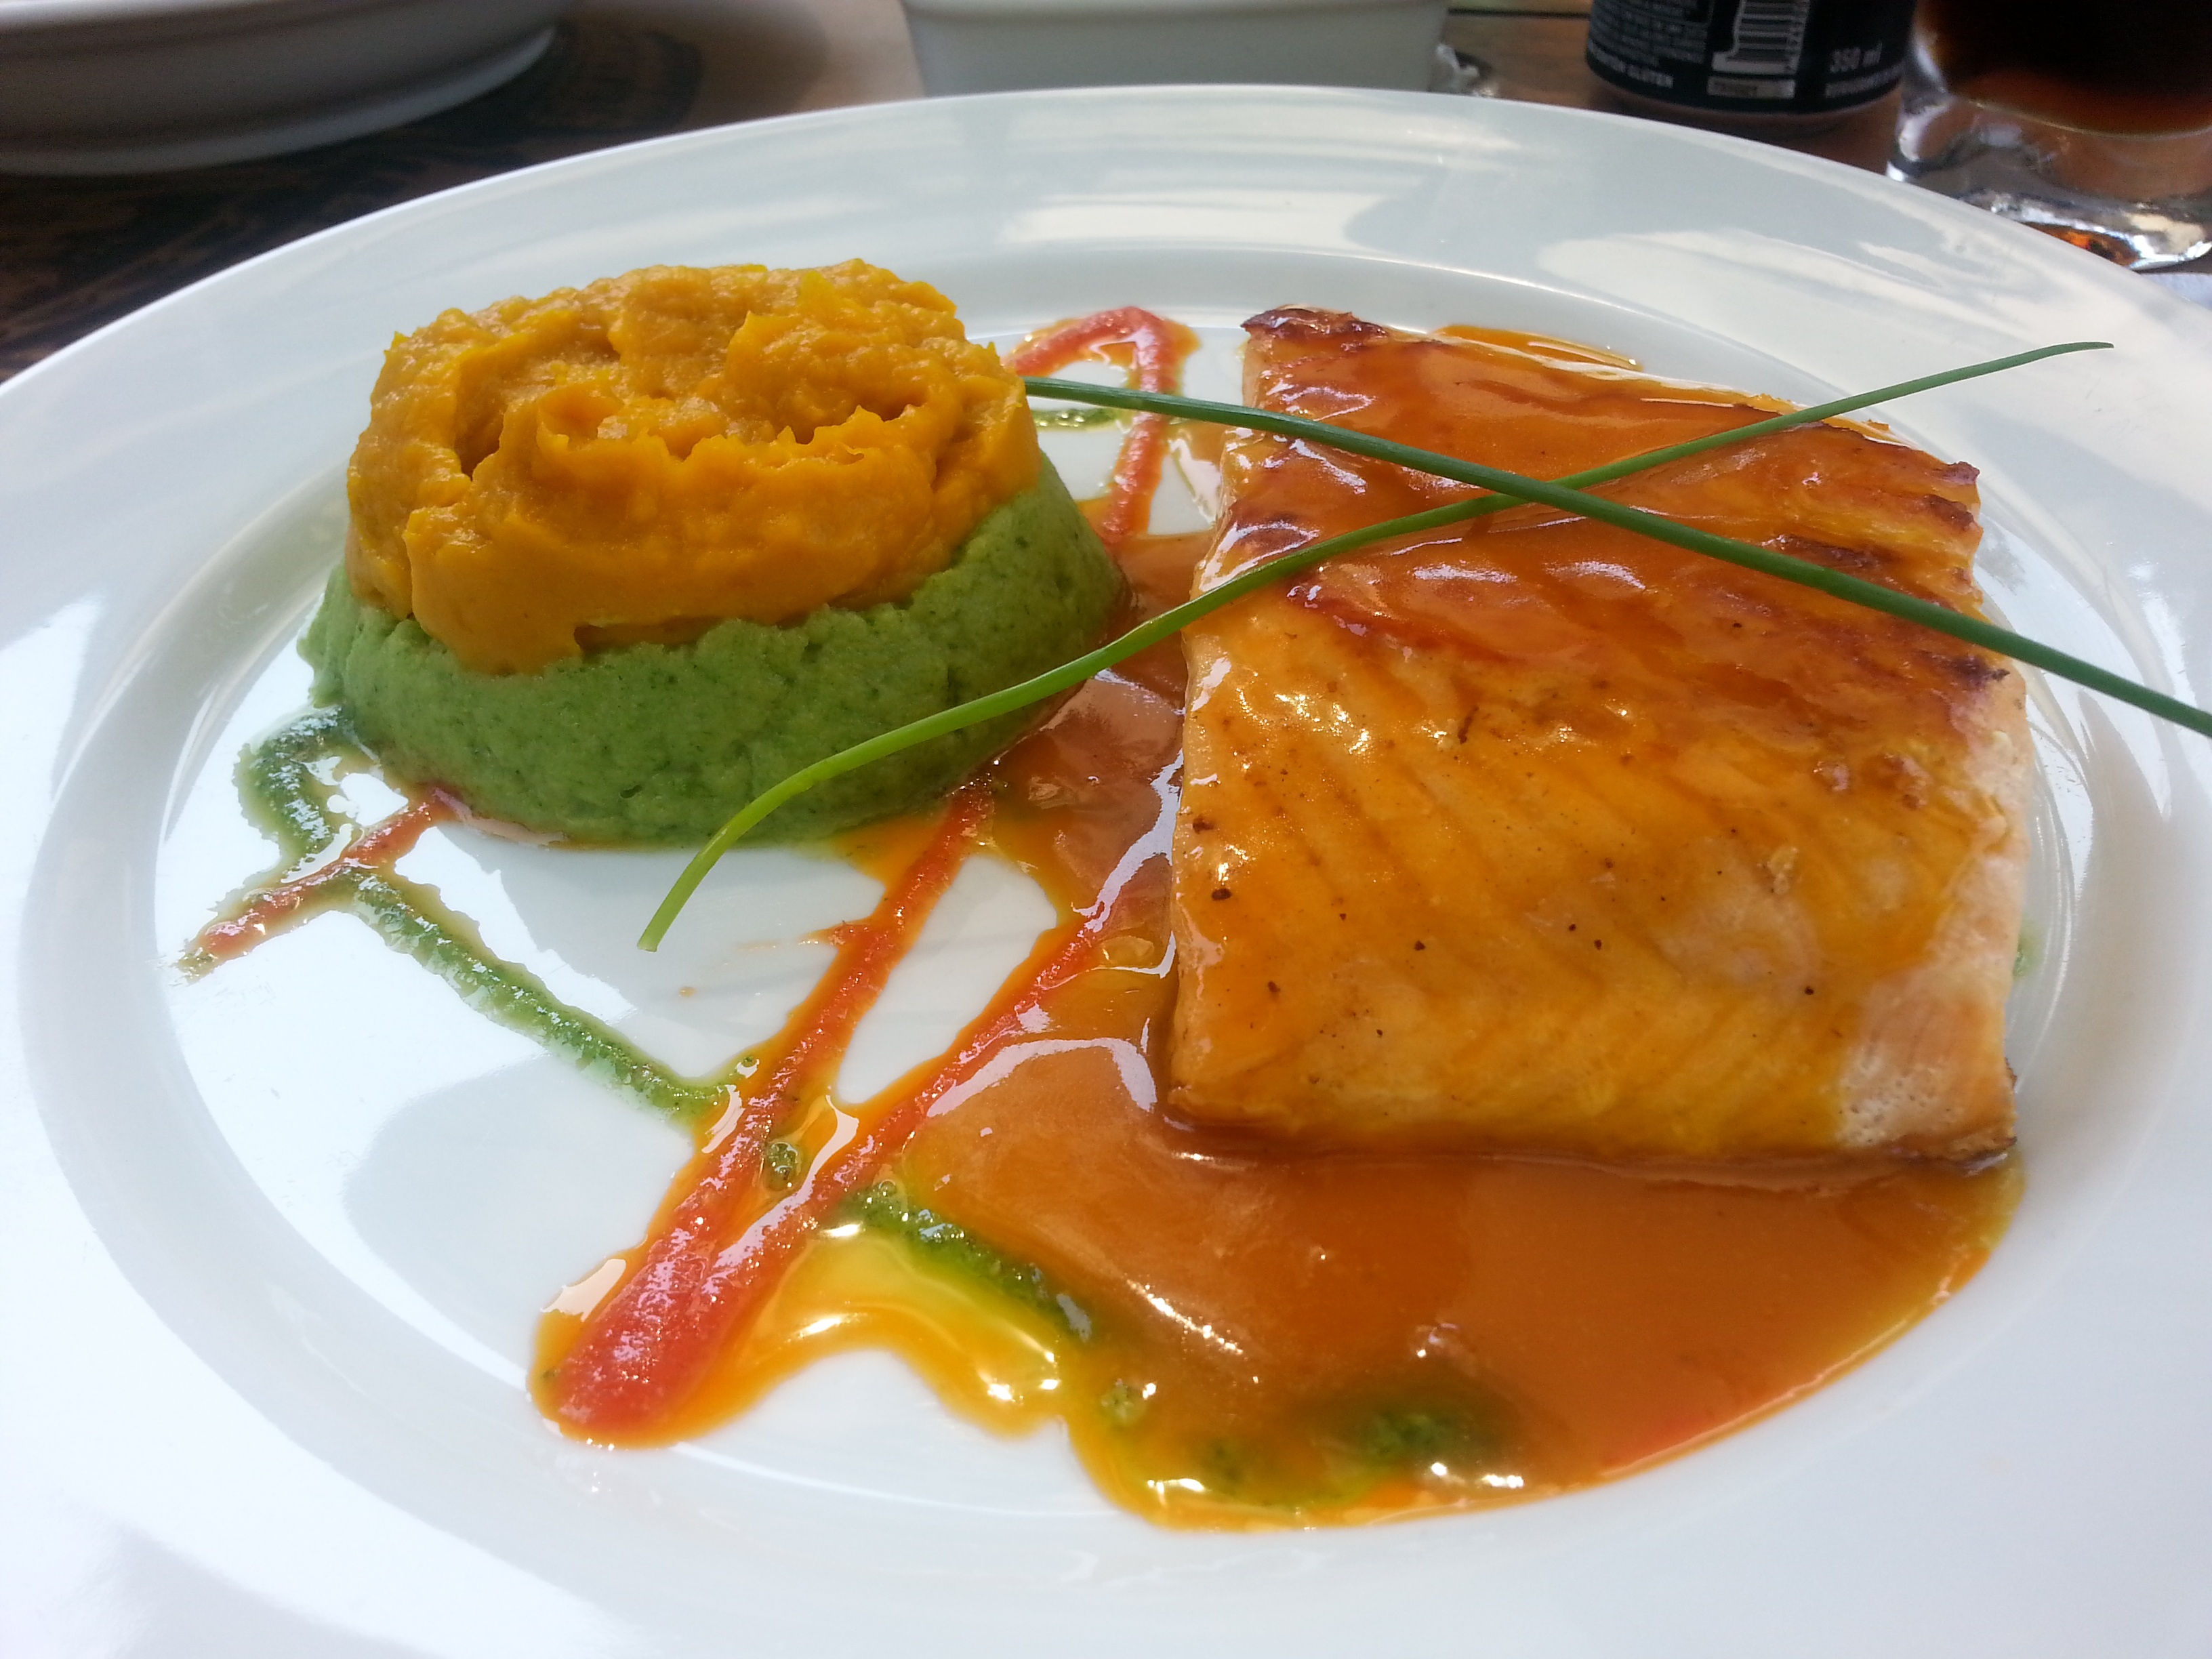
dish, meal, food, produce, seafood, fish, juicy, gourmet, meat, lunch, cuisine, asian food, garnish, salmon, grilled, hors d oeuvre, chinese food